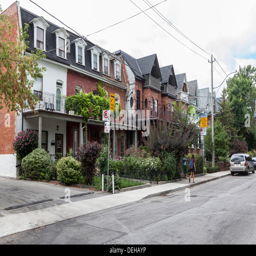
typical terraced suburban houses in a street